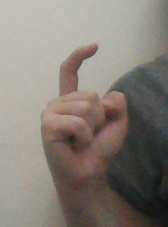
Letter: ra